Circassian nationalism

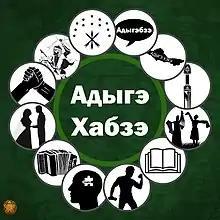
Adyghe Xabze poster

The earliest date of Russian expansion into Circassian land was in the 16th century, under Ivan the Terrible, who notably married a Kabardin wife Maria Temryukovna, the daughter of Muslim prince Temryuk of Kabardia to seal a contract of alliance with the Kabardins, a subdivision of the Circassians. After Ivan's death, however, Russian interest in the Caucasus subsided and they remained largely removed from its affairs; with other states in between Russia and Circassia, notably the Crimean Khanate and the Nogai Horde. The Circassians freely roamed in their native regions for centuries afterwards, but during the peaks of the Persian Safavids and Afsharids, parts of the Circassian lands fell under Persian rule for a brief number of years.